Lou Sossamon

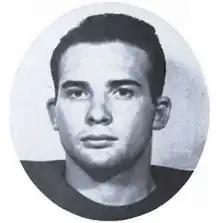
Sossamon pictured c. 1943 at the University of South Carolina

Louis Cody Sossamon (June 2, 1921 – February 11, 2019) was an American professional football center and linebacker who played three seasons with the New York Yankees of the All-America Football Conference (AAFC). He played college football at the University of South Carolina, having previously attended high school in his hometown of Gaffney, South Carolina.